Box joint

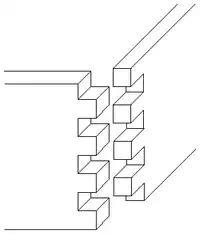
Box joint

A box joint is a woodworking joint made by cutting a set of complementary, interlocking profiles in two pieces of wood, which are then joined (usually) at right angles, usually glued. The glued box joint has a high glued surface area resulting in a strong bond, on a similar principle to a finger joint. Box joints are used for corners of boxes or box-like constructions, hence the name. The joint does not have the same interlocking properties as a dovetail joint, but is much simpler to make, and can be mass-produced fairly easily.